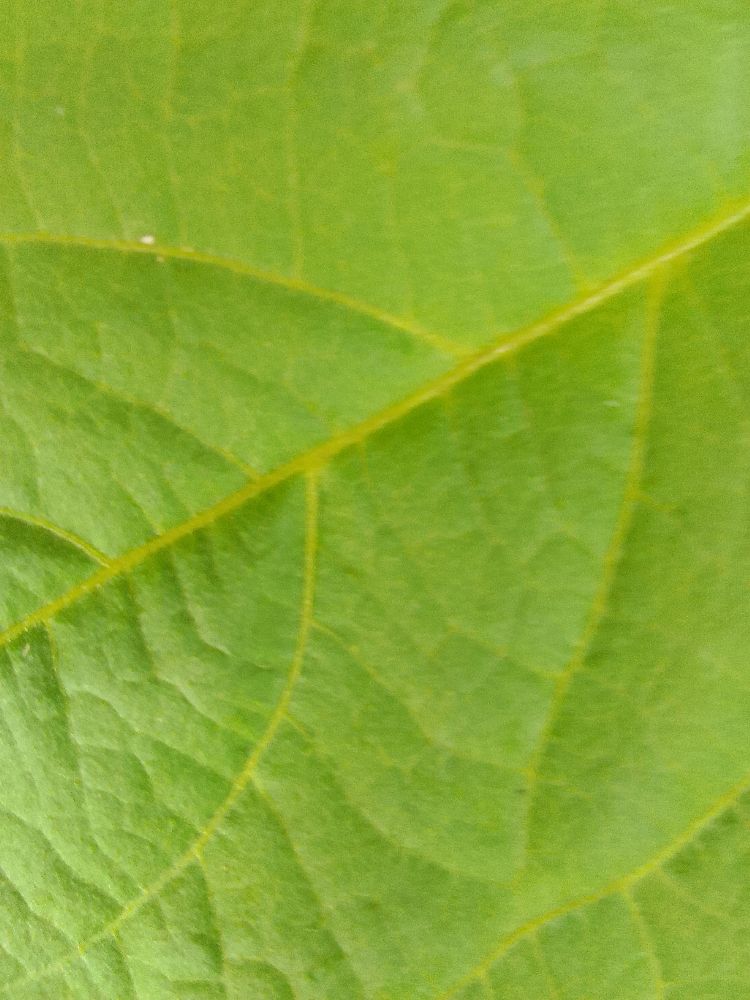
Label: healthy